His Majesty's Theatre, London

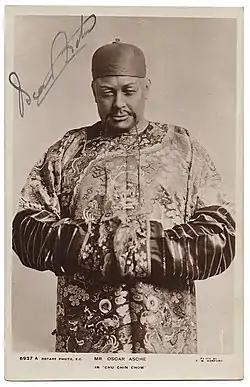
Oscar Asche in "Chu Chin Chow"; its record-breaking run of 2,235 performances began at the theatre in 1916

Plans were commissioned from the architect Charles J. Phipps for a theatre and a hotel. In February 1896 an agreement was reached with the actor-manager Herbert Beerbohm Tree for the erection of the theatre at an estimated cost of £55,000. Provisional plans were submitted in March 1896 and approved in February 1897; meanwhile, on 16 July 1896 the foundation stone of the new theatre was laid. The theatre opened in April 1897. Phipps died the following month; the theatre was his last work. After the death of Queen Victoria in 1901, the theatre's name reverted to His Majesty's Theatre.